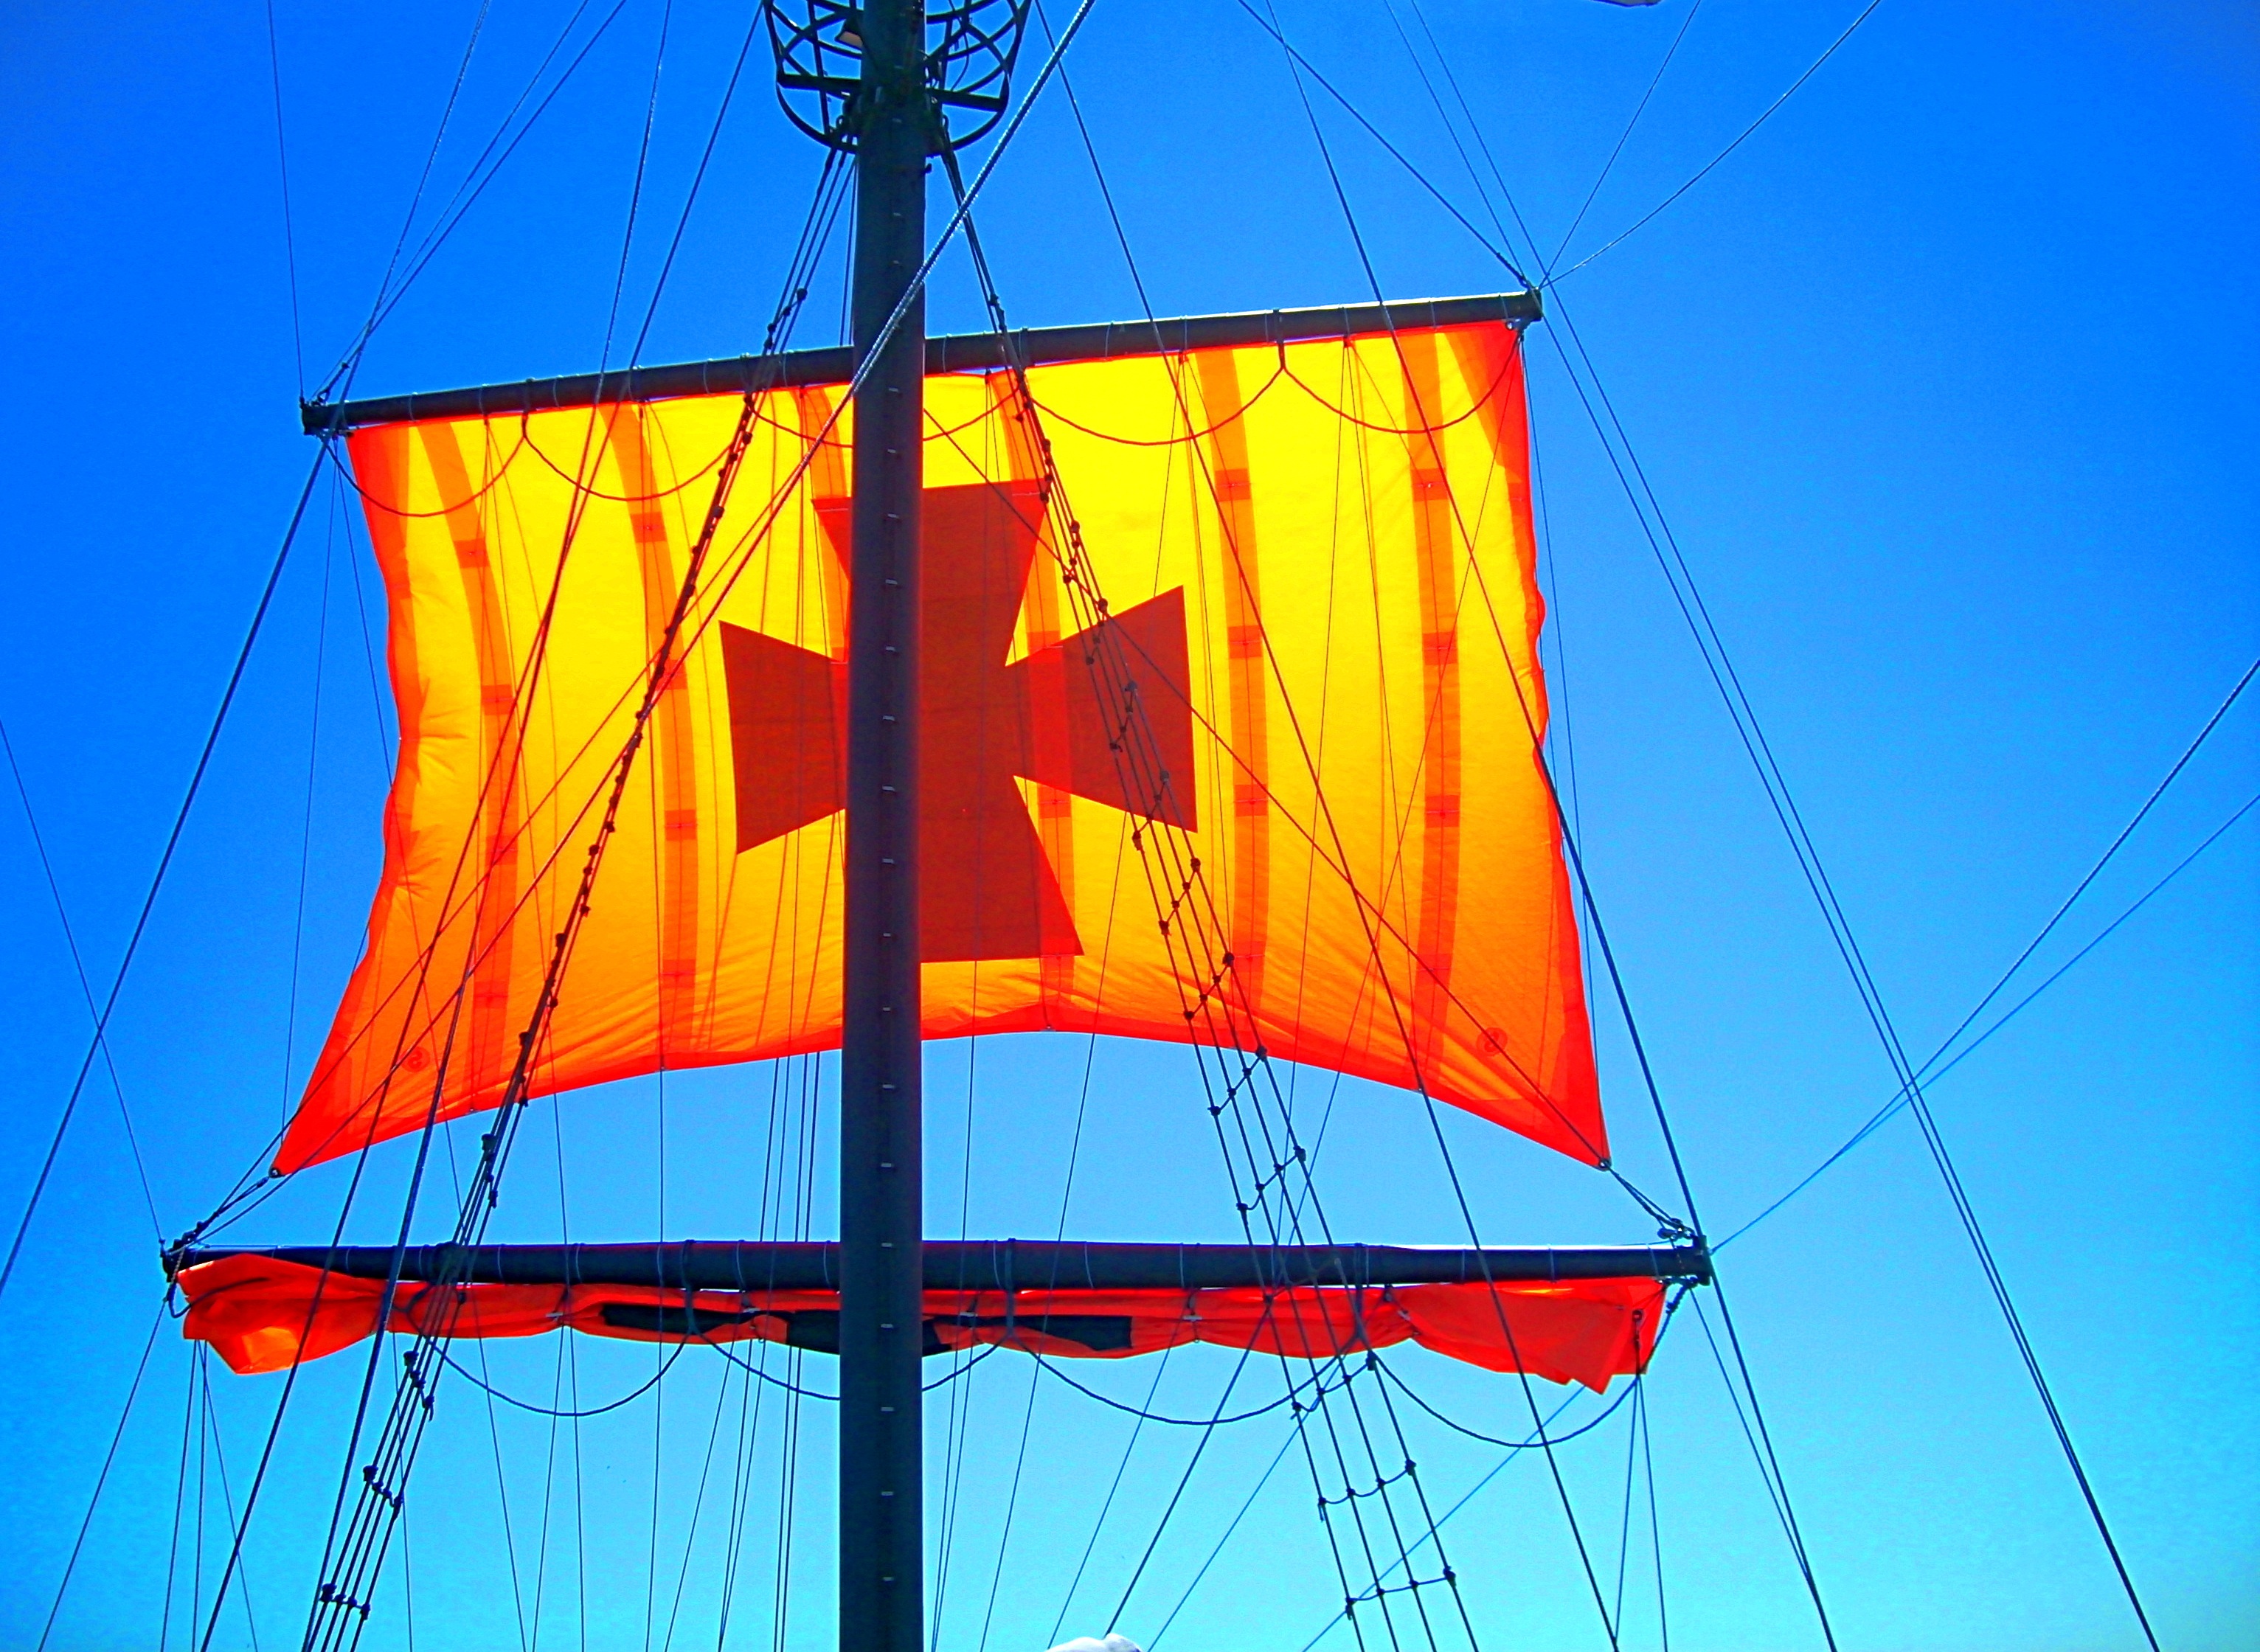
ship, line, vehicle, mast, sailing, rigging, sailboat, sail, sailing vessel, watercraft, sailing ship, cordage, galleon, hoisted, hdr effect